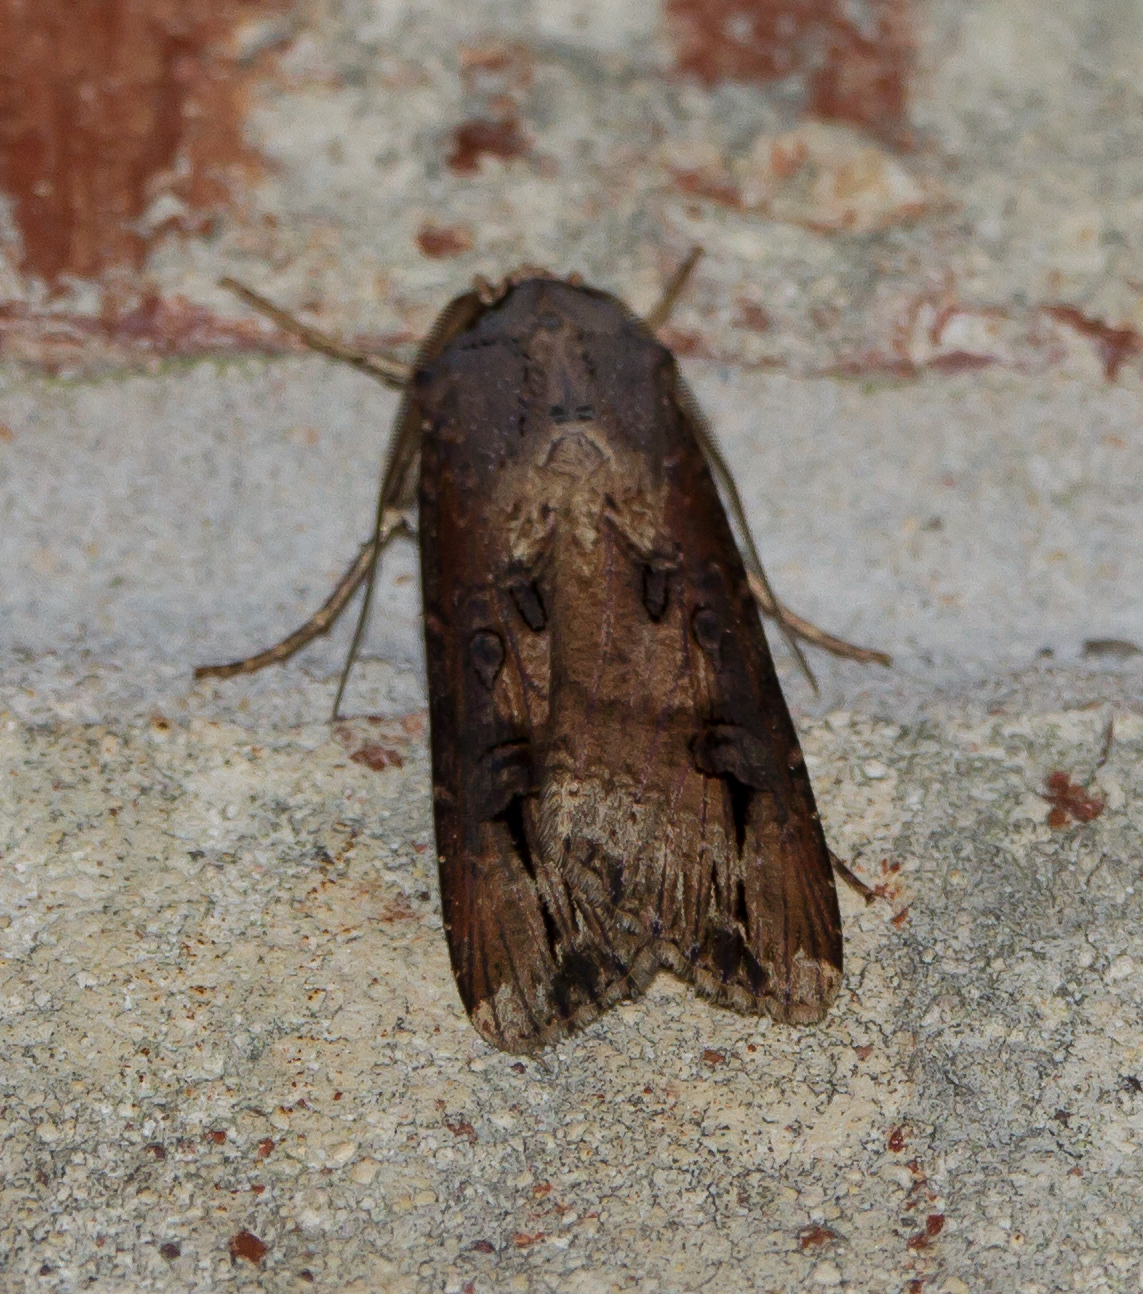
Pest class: cutworms